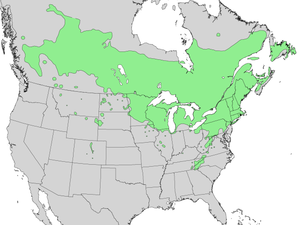
Le cerisier de Pennsylvanie est un arbuste ornemental de la famille des Rosaceae. Aussi connu comme le merisier, le petit merisier, le cerisier d'été ou l'arbre à petites merises au Québec, on le trouve dans toute l'Amérique du Nord : Terre-Neuve, sud du Labrador, ouest du Canada jusqu'à la Colombie-Britannique et Territoires du Nord-Ouest.